Global access to cataract surgery

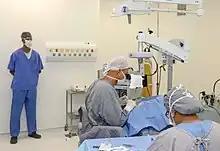
Surgeon operating using microscope while theatre staff attend

Cataracts are the main cause of blindness in Africa, and affect approximately half of the estimated seven million blind people on the continent, a number that is expected to increase with population growth by about 600,000 people per year. As of 2005, the estimated cataract-surgery rate was about 500 operations per million people per year. Progress on gathering information on epidemiology, distribution and impact of cataracts within the African continent has been made, but significant problems and barriers limiting further access to reliable data remain.